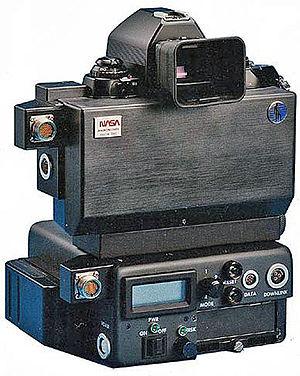
Un appareil photographique reflex numérique est un appareil photographique numérique de type reflex mono-objectif utilisant un capteur numérique de grande taille, ayant une visée reflex et permettant de changer d'objectif.